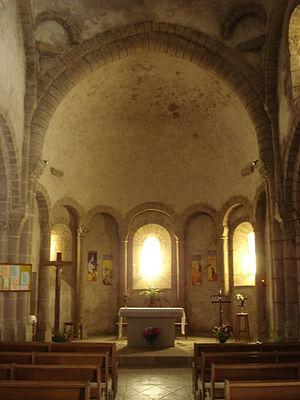
Prévenchères est une commune française, située dans le département de la Lozère en région Occitanie. Ses habitants sont appelés les Prévenchérois.